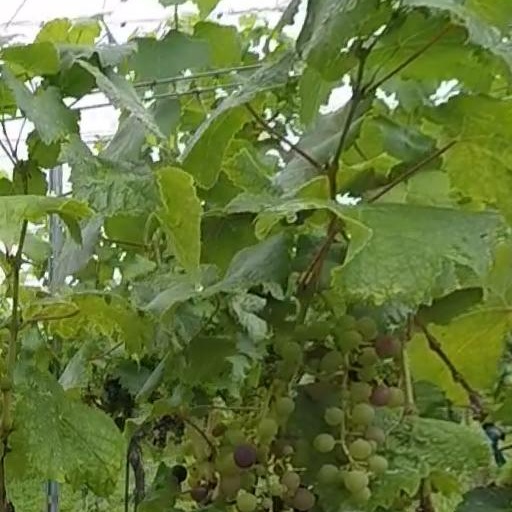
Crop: grape